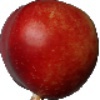
Label: nectarine